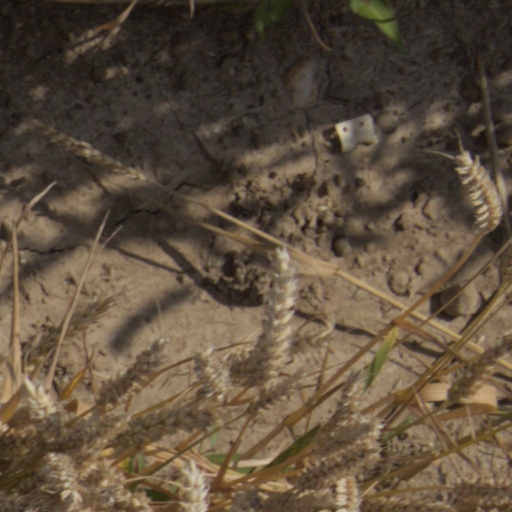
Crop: wheat